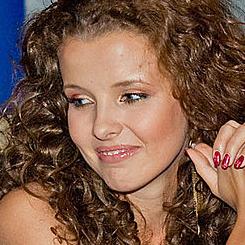
Age: 22